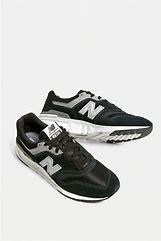
Brand: New
Model: Balance New Balance 997 Marathon